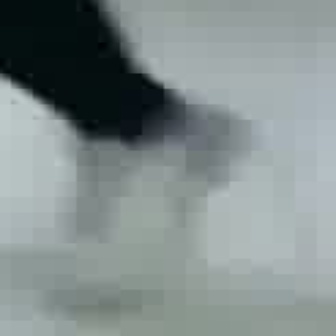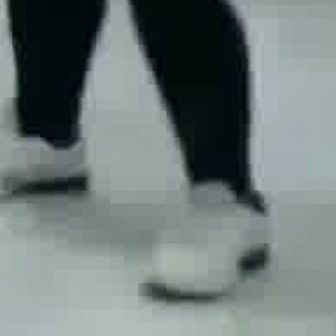
  Please identify the target specified by the bounding box [31,96,241,307] in the first image and locate it in the second image. Return the coordinates in [x_min,y_min,x_max,y_max] format.
Answer: [140,171,263,293]